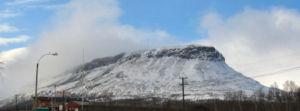
Kilpisjärvi est un village de la municipalité d'Enontekiö, situé à l'extrême nord-ouest de la Finlande.
Le mont Saana est un sommet des Alpes scandinaves situé en Finlande, à l'extrême nord-ouest du pays.